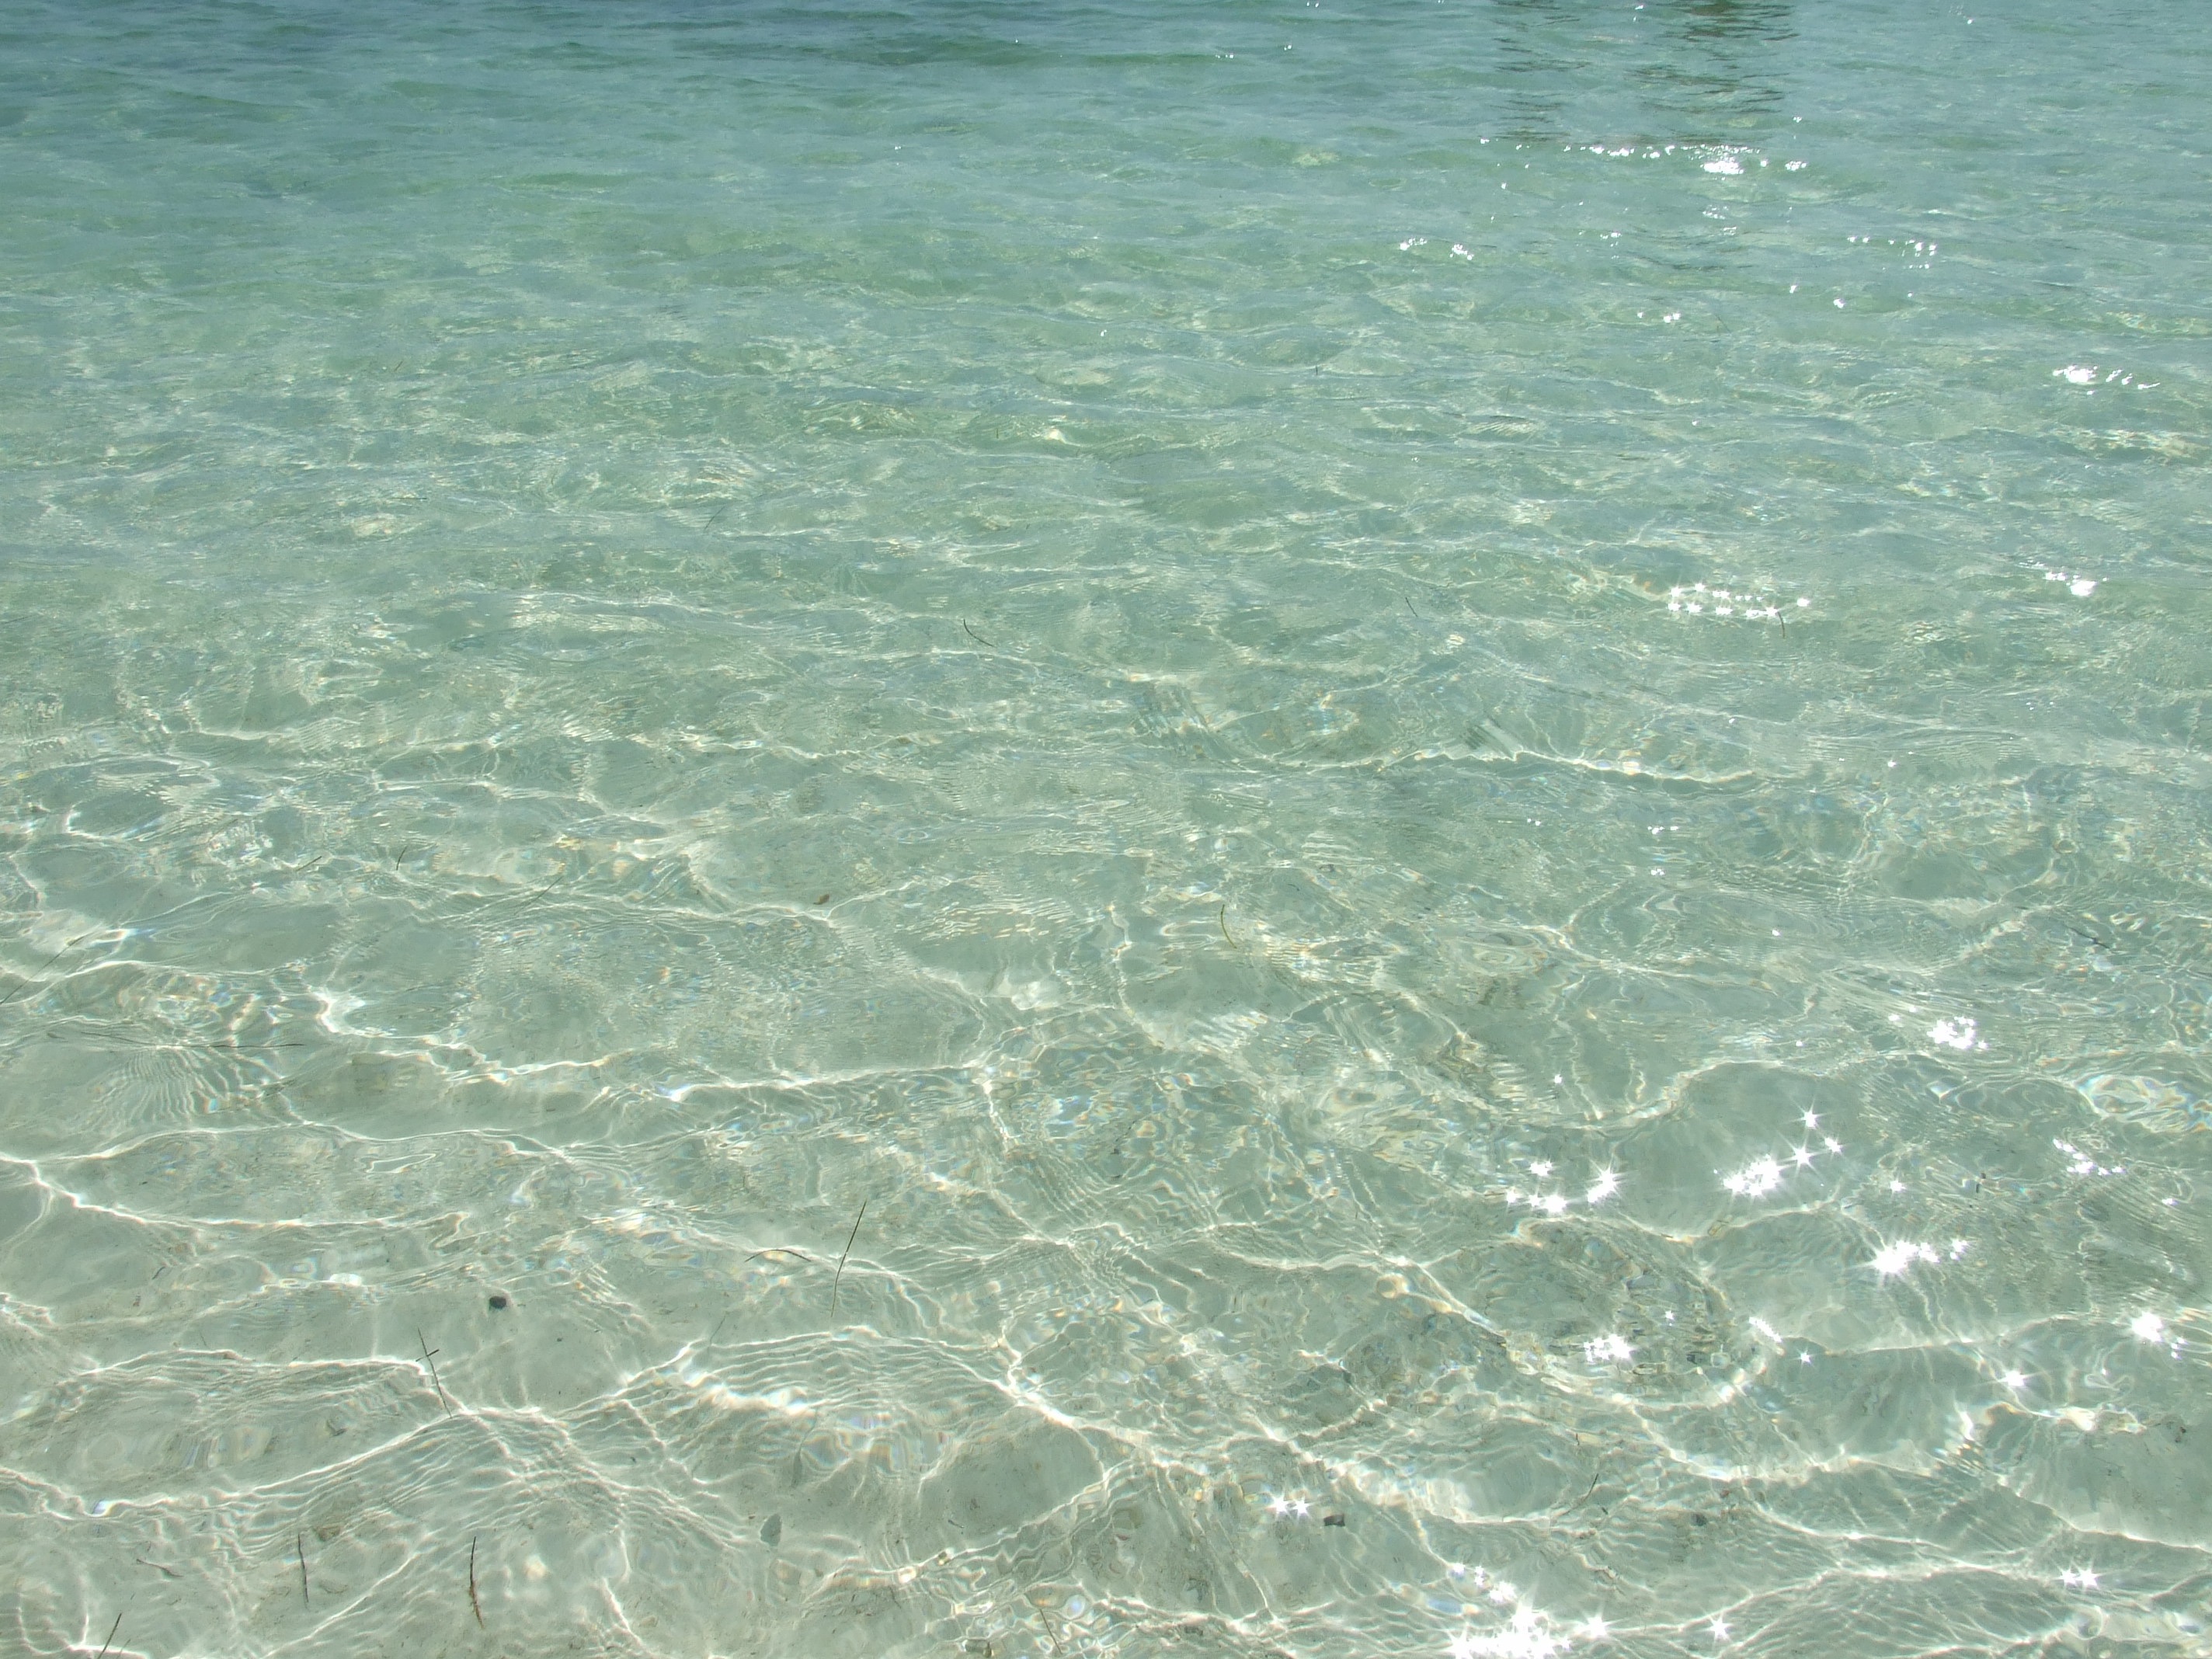
sea, coast, water, ocean, shore, wave, body of water, wind wave